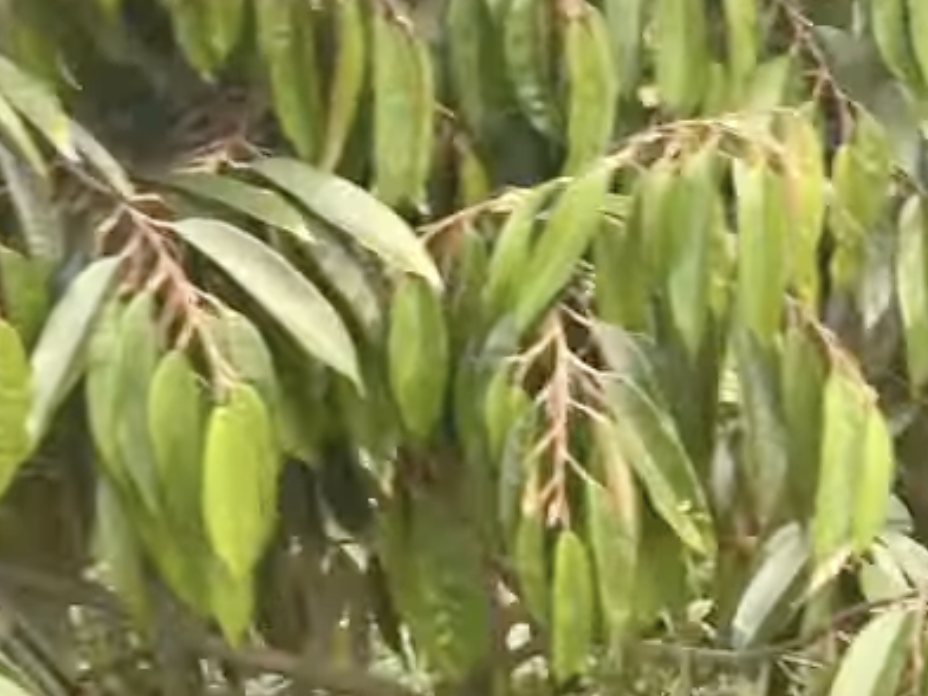
Label: yellow_leaf